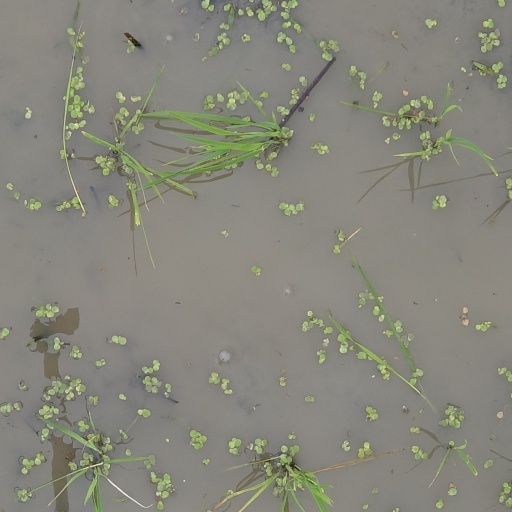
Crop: rice